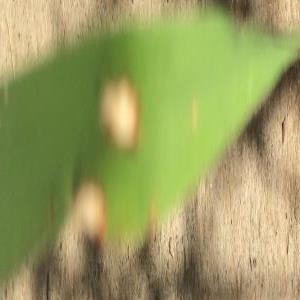
Disease: Blast